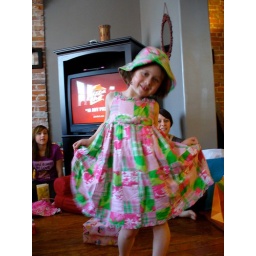
Mia in her new dress and hat